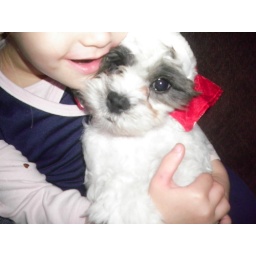
this is creative because the puppy isn't sitting in a normal way, the little girl is only half way in the picture.